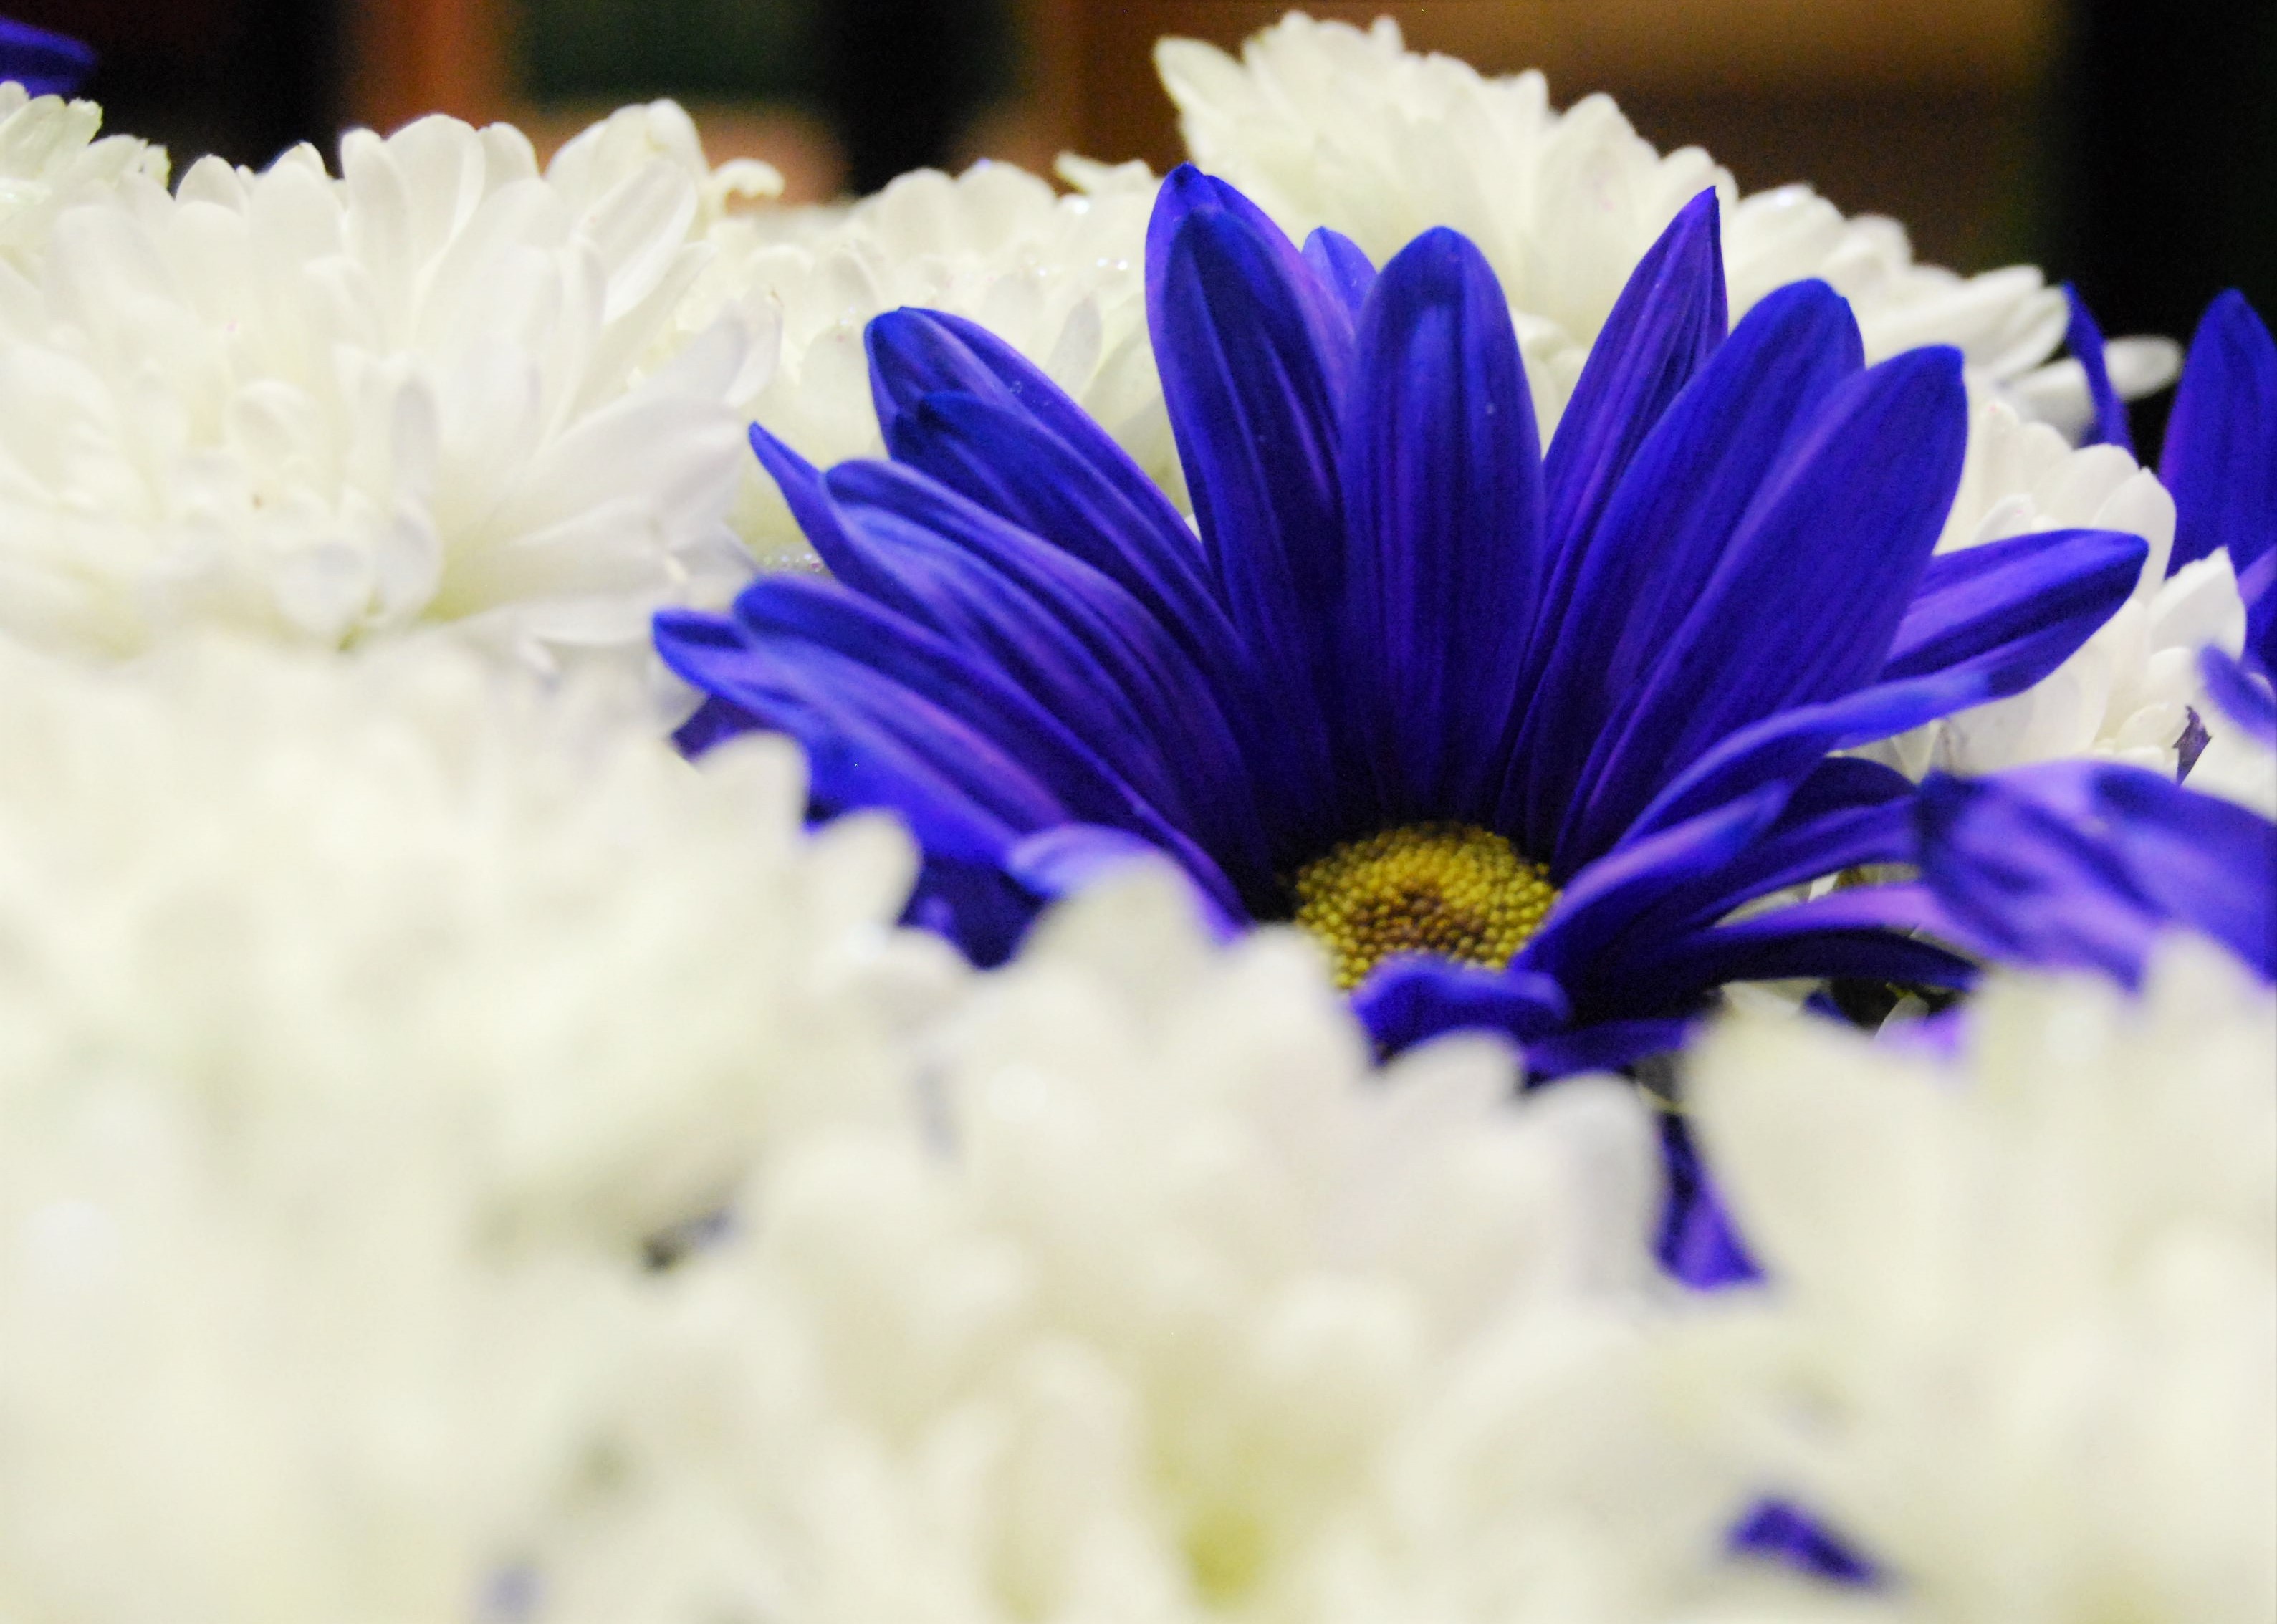
flower, blue, plant, flora, purple, photography, close up, macro photography, daisy, petal, land plant, flower bouquet, daisy family, floristry, flowering plant, blossom, chrysanths